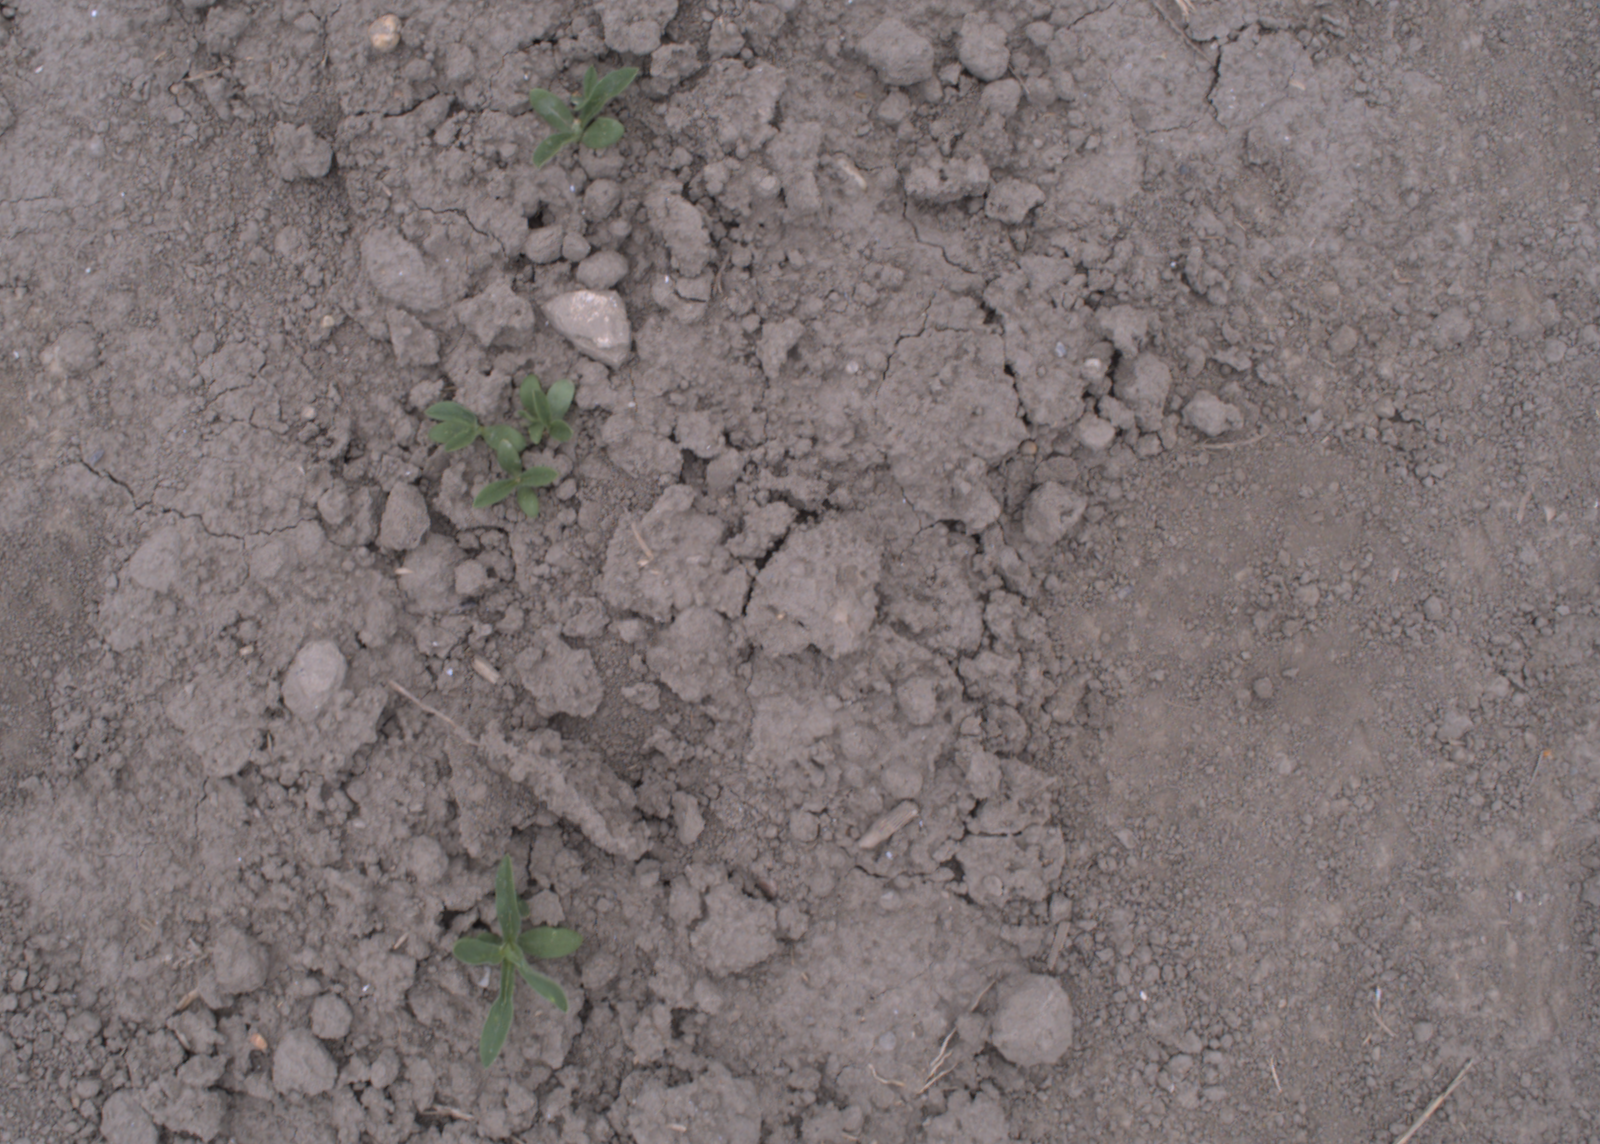
Capture date: 17.08.2020 11:26:35
Weather: cloudy
Wind: light
Seeding date: 21.07.2020
Plant canopy height (mm): 910